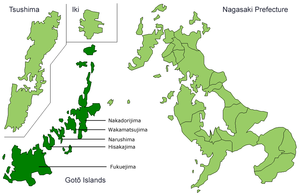
Les îles Goto forment un archipel du Japon situé dans l'est de la mer de Chine orientale, au large de la côte occidentale de Kyūshū. Elles font partie de la préfecture de Nagasaki au Japon.